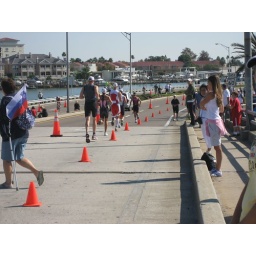
Disappearing down the road headed toward the bridge with 12% for well over a quarter mile... gulp!